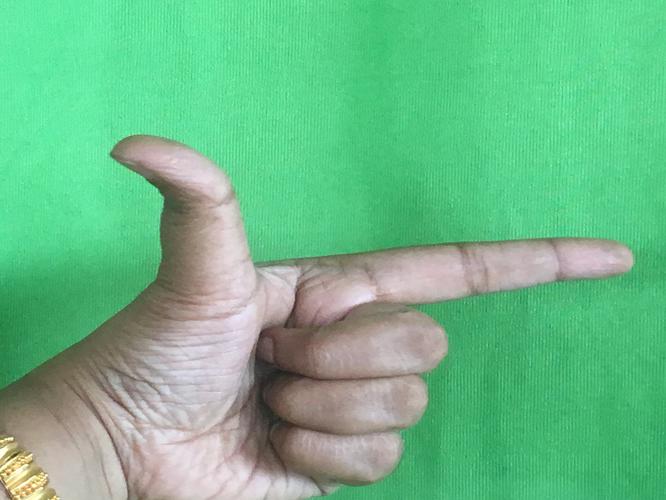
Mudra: Chandrakala
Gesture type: single_hand